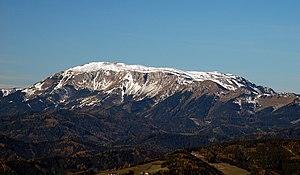
Hohe Veitsch est une montagne culminant à 1 981 m d'altitude, située près de Brunnalm, dans le nord-est du Land de Styrie en Autriche.